Ribble Link

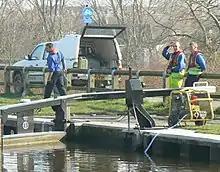
British Waterways staff are often at hand to assist a passage.

The Millennium Ribble Link follows a course to the north and west of the city of Preston along a canalisation of the Savick Brook, which is tidal along its lower reaches. The channel has been straightened and widened to allow navigation by boats with a maximum beam of . One bank of the brook has been left with reed edges, to minimise the disturbance to wildlife, and artificial sand cliffs have been established where those used by nesting sand martins had to be removed as part of the engineering works. In addition to use by boats, a primary aim of the project was to create a resource which could be enjoyed and used by walkers, cyclists and anglers. There are footpaths along its banks for most of its length, and the arts trail was part of the vision to make exploring it more interesting.